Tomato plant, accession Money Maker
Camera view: bottom (45 deg); turntable rotation: 90 degrees
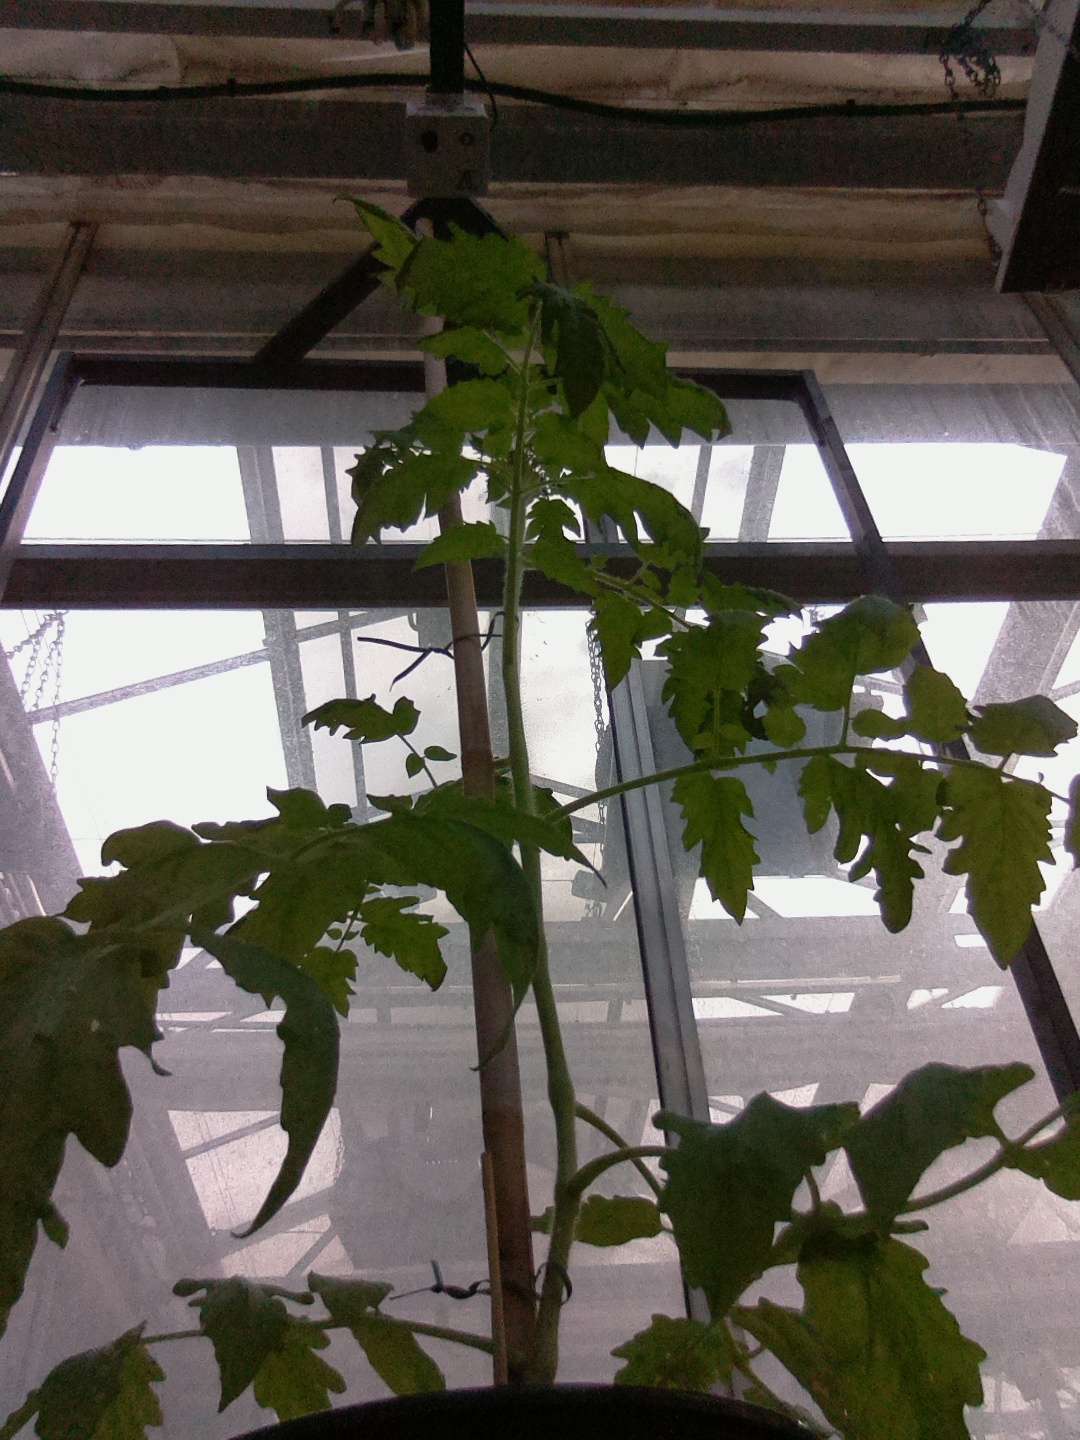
BBCH growth stage 52: 2 inflorescences visible